Aliveri

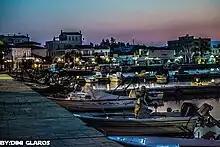
Port of Aliveri Evias, Karavos

Aliveri is a town and a community in the island of Evvoia, Greece. It is part of the municipal unit Tamyneoi, and the seat of the municipality Kymi-Aliveri. Aliveri is situated in the central part of the island, on the South Euboean Gulf. It is 13 km southwest of Avlonari, 14 km east of Amarynthos and 39 km east of Chalcis. The Greek National Road 44 (Thebes - Chalcis - Karystos) passes through the town. The community Aliveri consists of the town Aliveri and the villages Anthoupoli, Katakalos, Latas and Milaki.